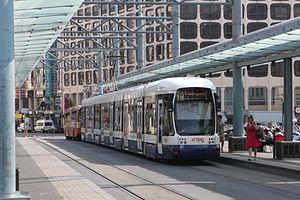
La ligne 15 du tramway de Genève est une ligne diamétrale exploitée par les Transports publics genevois. Elle dessert, via la gare de Lancy-Pont-Rouge, plusieurs quartiers de Genève et les communes de Carouge et de Lancy. Les terminus sont aux arrêts Nations et Palettes.